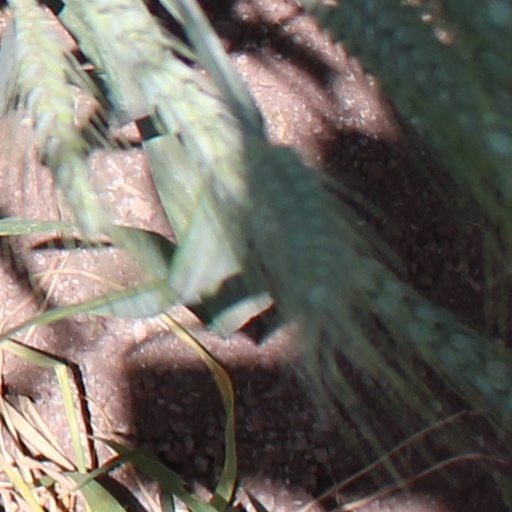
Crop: wheat